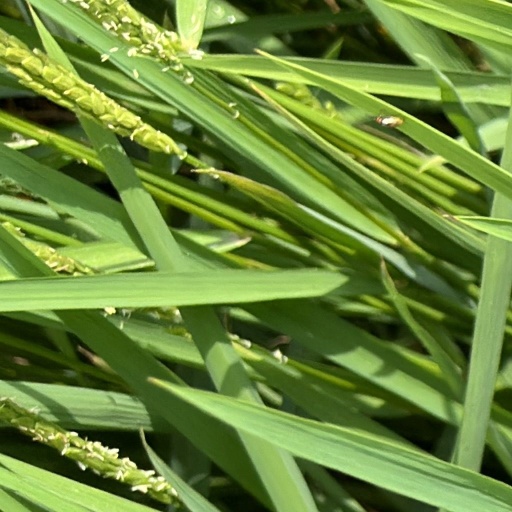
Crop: rice